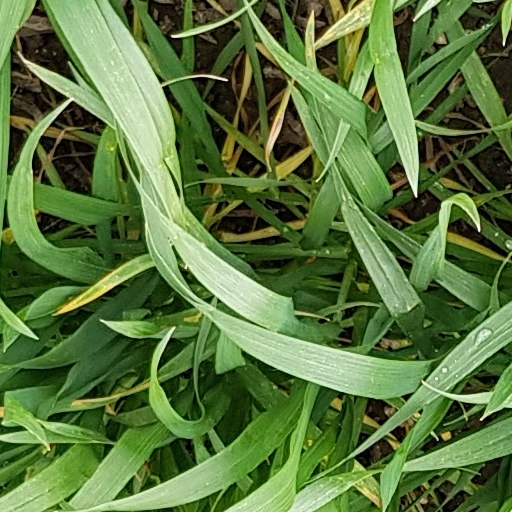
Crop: wheat